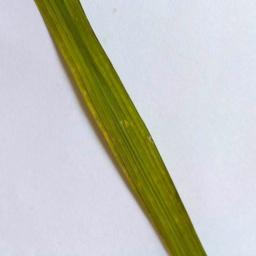
Label: Rice___Healthy